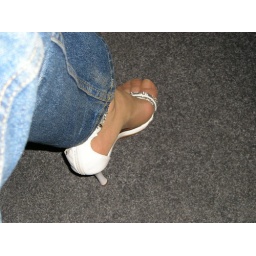
In office in my white sandals